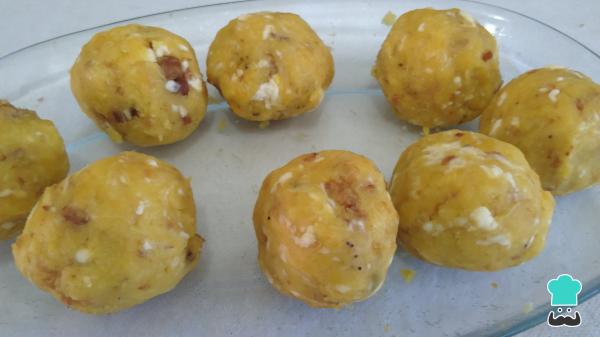
Forma los bolones con las manos para darles una forma redondeada.